Jan Ladislav Dussek

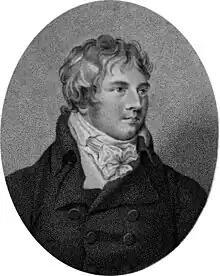
Engraved portrait of Dussek, published in 1867

Jan Ladislav Dussek (baptized Jan Václav Dusík, with surname also written as Duschek or Düssek; 12 February 176020 March 1812) was a Czech classical period composer and virtuoso pianist. He was an important representative of Czech music abroad in the second half of the 18th century and the beginning of the 19th century. Some of his more forward-looking piano works have traits often associated with Romanticism.